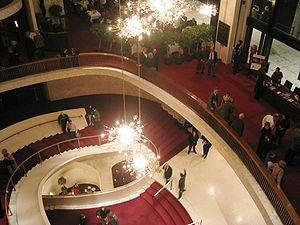
The Metropolitan Opera / Radiotransmissioner fra The Metropolitan Opera
The Metropolitan Opera.
The Metropolitan Opera er et af verdens førende operahuse. Operaen har hjemsted i Lincoln Center for the Performing Arts på Manhattan i New York.